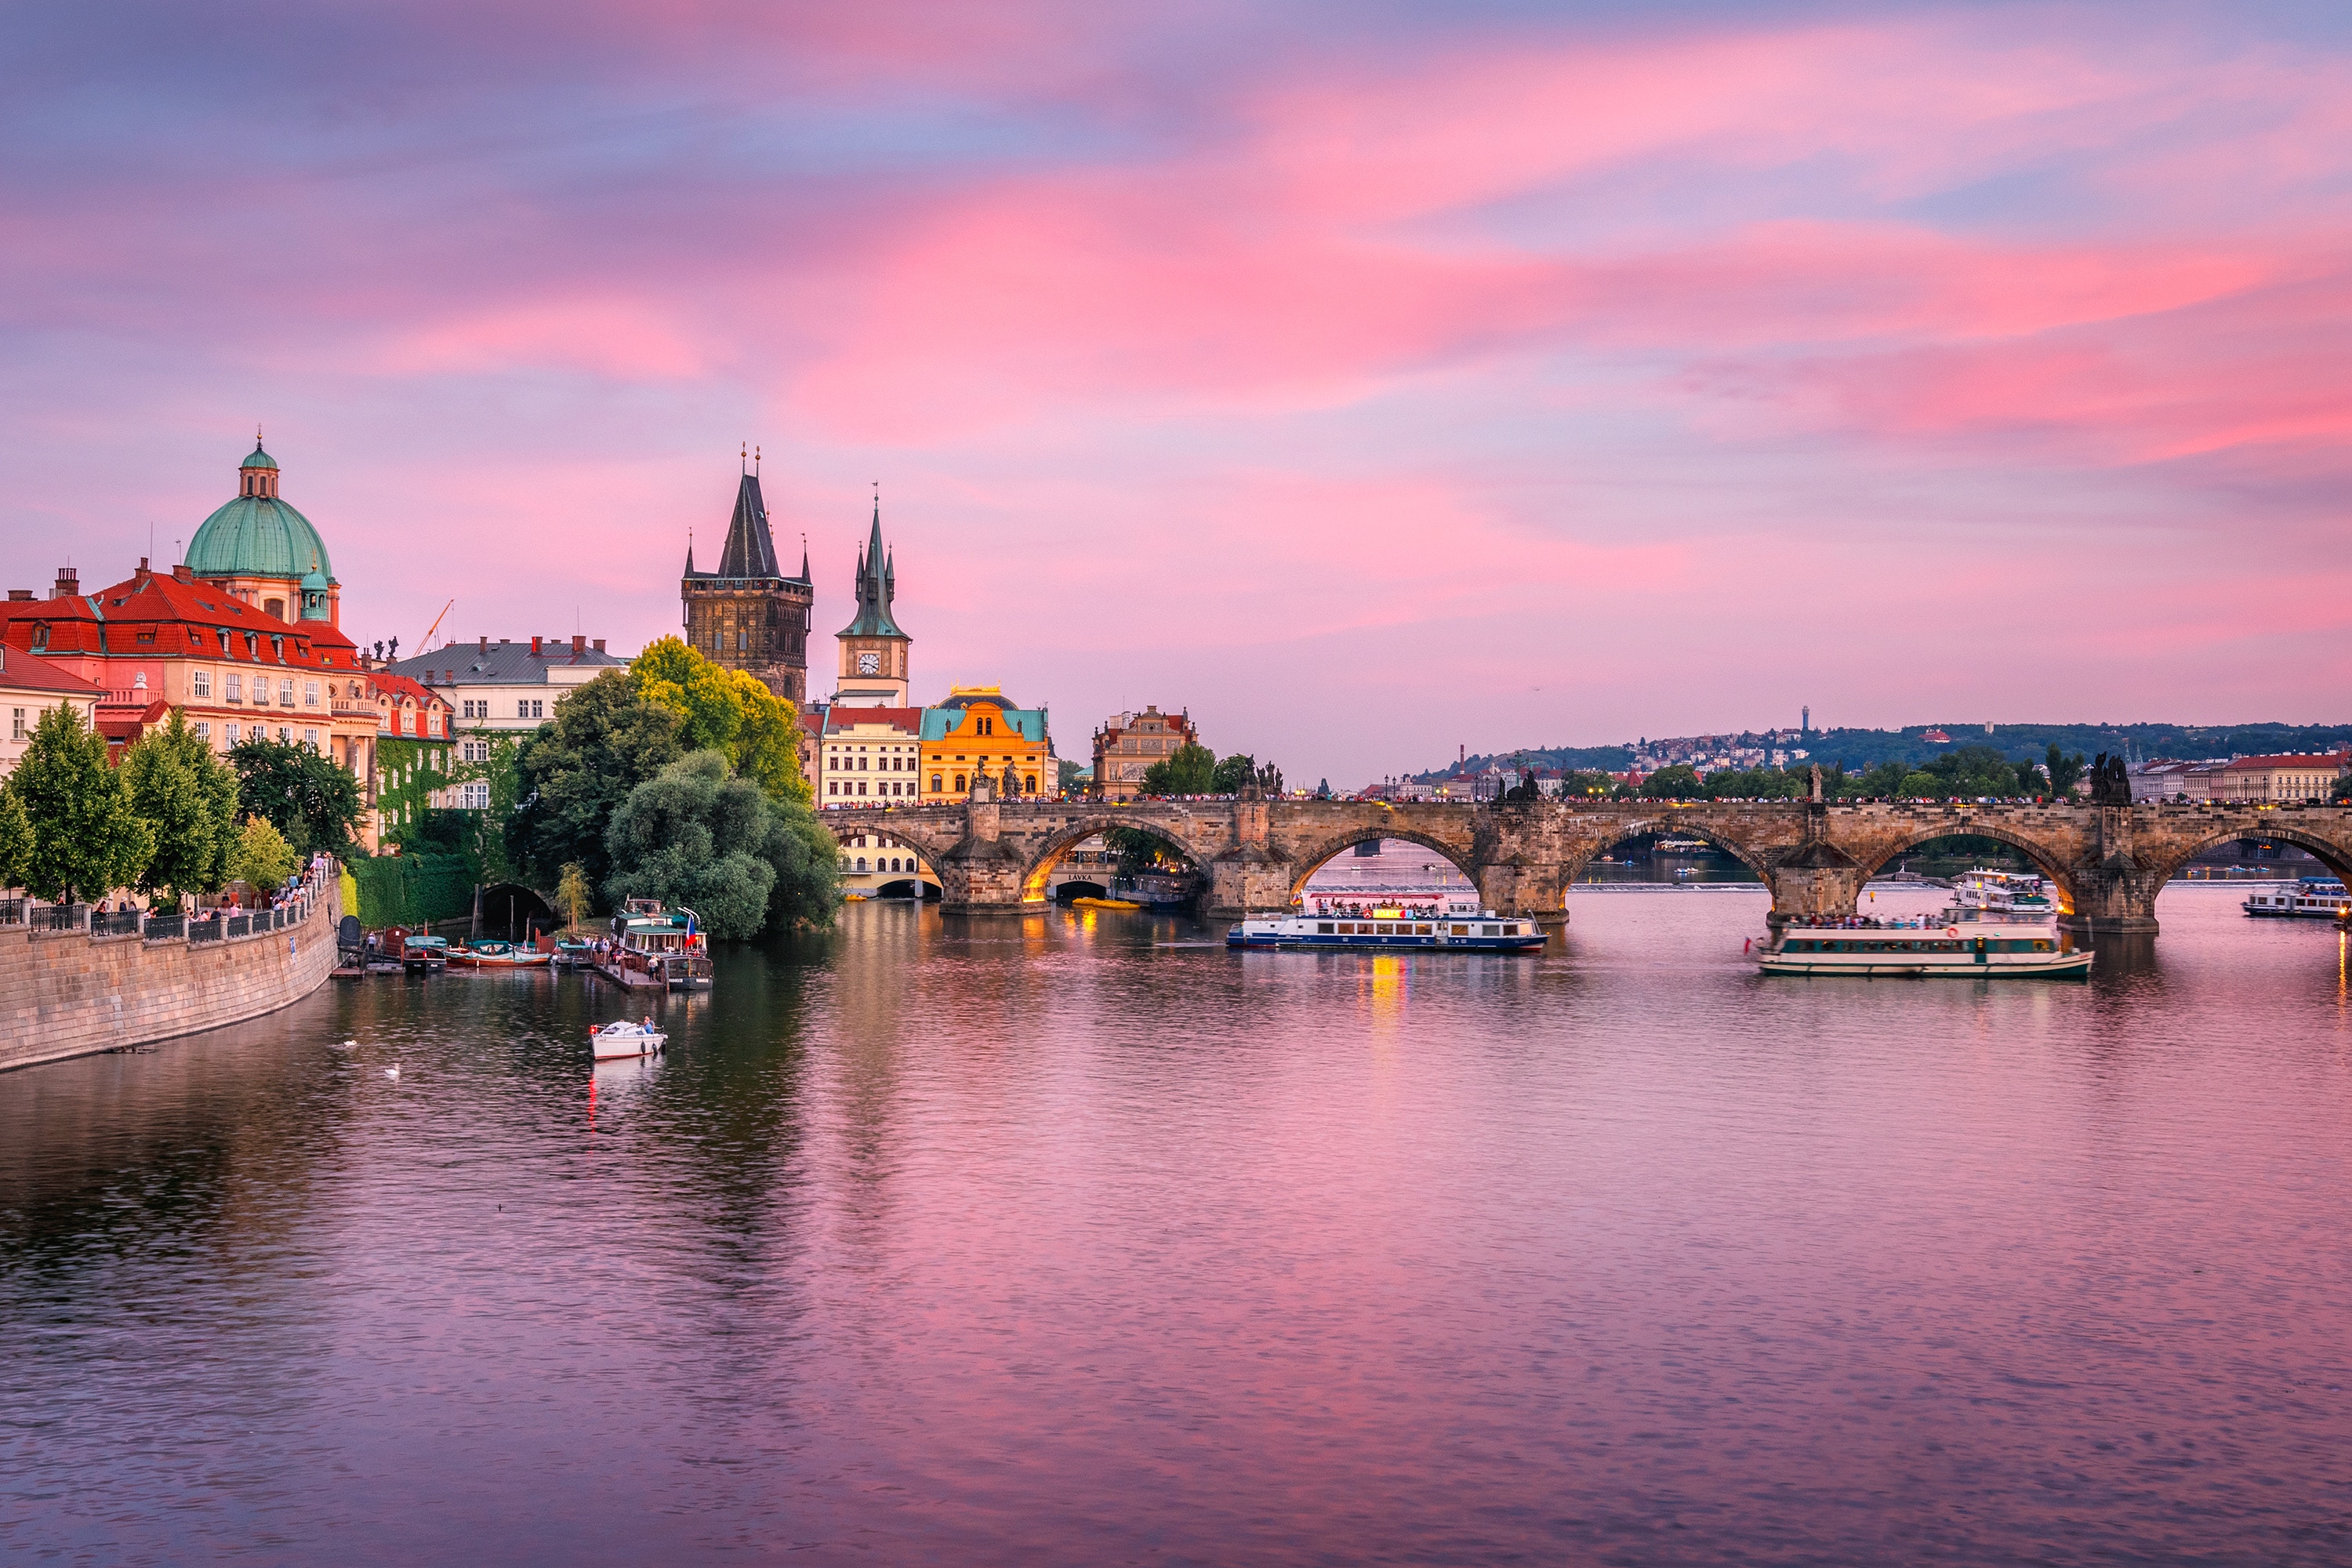
landscape, sea, tree, water, horizon, cloud, sky, sunset, bridge, skyline, morning, lake, town, dawn, city, river, canal, cityscape, dusk, evening, reflection, landmark, reservoir, tourism, waterway, bank, channel, tourist attraction, watercourse, tours